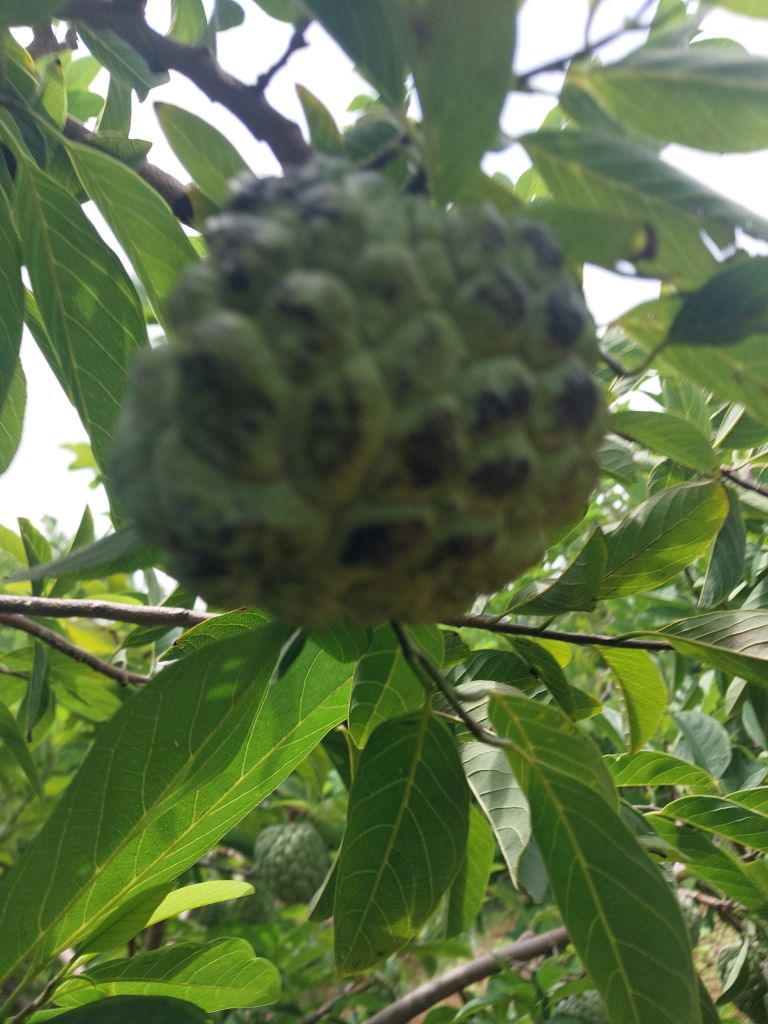
Disease label: Blank Canker